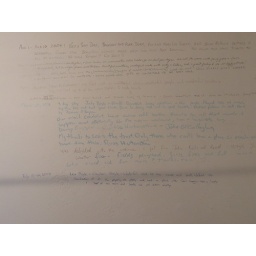
Second wall in the house in Goleen, with the latest views. Be there soon!